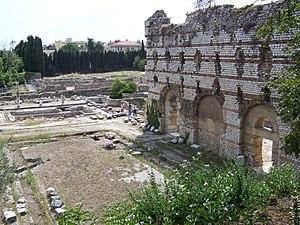
Le quartier des thermes romains de la ville antique de cemenelum à Nice, France. Italiano: Le terme dell’antica città romana di Cemenelum in Nizza, Francia.
La Via Julia Augusta est une importante voie romaine qui reliait Plaisance au Var, en longeant les côtes de la Ligurie et celles de la Côte d'Azur, en direction du Rhône. Elle permettait donc de relier la Gaule cisalpine à la Gaule transalpine. Elle constituait un tronçon de la via Aurelia.
La Via Aurelia ou voie Aurélienne est le nom donné à la grande voie romaine de la côte méditerranéenne de l’Italie romaine et de l’ancienne Gaule.
Les thermes romains sont un des éléments essentiels de la civilisation romaine, autant dans la vie quotidienne que dans les monuments construits pour les abriter et les alimenter.
-420 000 à -380 000 : Des chasseurs nomades s'établissent sur une plage abritée, exposée au sud par Homo erectus sur le site de Terra Amata. Le niveau de la mer était alors à + 26 mètres par rapport à celui d'aujourd'hui, et le fleuve Paillon y débouchait par un estuaire.
Voyages à travers la France et l'Italie est un récit de voyage en anglais de Tobias Smollett publié le 8 mai 1766.
Les thermes romains de Cimiez sont un ensemble thermal de l'antique cité romaine de Cemenelum situé dans le quartier, aujourd’hui résidentiel, de Cimiez sur la commune de Nice.